Roman Reigns

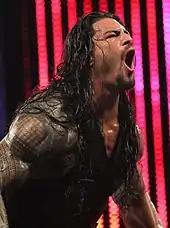
Reigns in April 2014

Reigns then embarked in singles competition and was quickly placed into world title contention. After winning a battle royal, Reigns was inserted into a ladder match for the vacant WWE World Heavyweight Championship at Money in the Bank on June 29, which was won by John Cena. At Battleground on July 20, Reigns again challenged for the title in a fatal four-way match involving Cena, Kane, and Randy Orton, which Cena again won. Following the event, Reigns began a feud with Orton and defeated him at SummerSlam on August 17 in his singles debut match on pay-per-view.